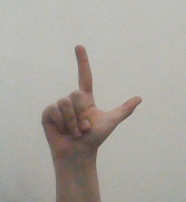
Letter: laam